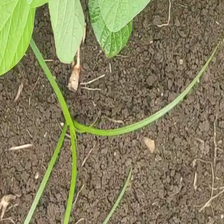
Weed species: Lavhala_(Cyperus_Rotundus)